Transport in Addis Ababa

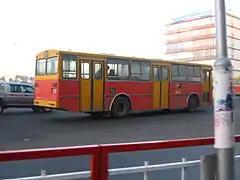
Anbessa Bus with DAF chassis in 2008

The blue and white minibus taxi has been dominant mode of transport. Anbessa bus, which started in 1945, has 800 buses that transports 1.2 million people daily, where Star Alliance that began 2009 had 25,000 people per day with 25 buses. Totally, the bureau estimates around 500 minibuses carrying 700,000 commuters. The Addis Ababa Road and Transport Bureau (AARTB) identified 22,089 blue and white that operate either full time or part-time, 7,050 whom has Code-3 plate number. These Code-3 number plate reintroduced after suspension of taxi business on 18 January 2010, when Higer bus thought to serve on behalf of it for meantime.